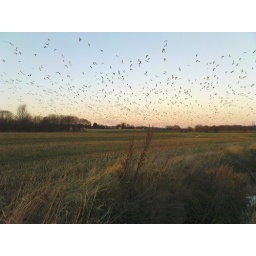
Loads of birds in a field near Cronton.